Kamloops-South Thompson

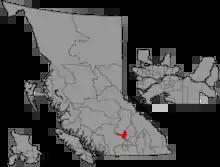

Kamloops-South Thompson is a former provincial electoral district in British Columbia, Canada, in use from 2009 to 2024.